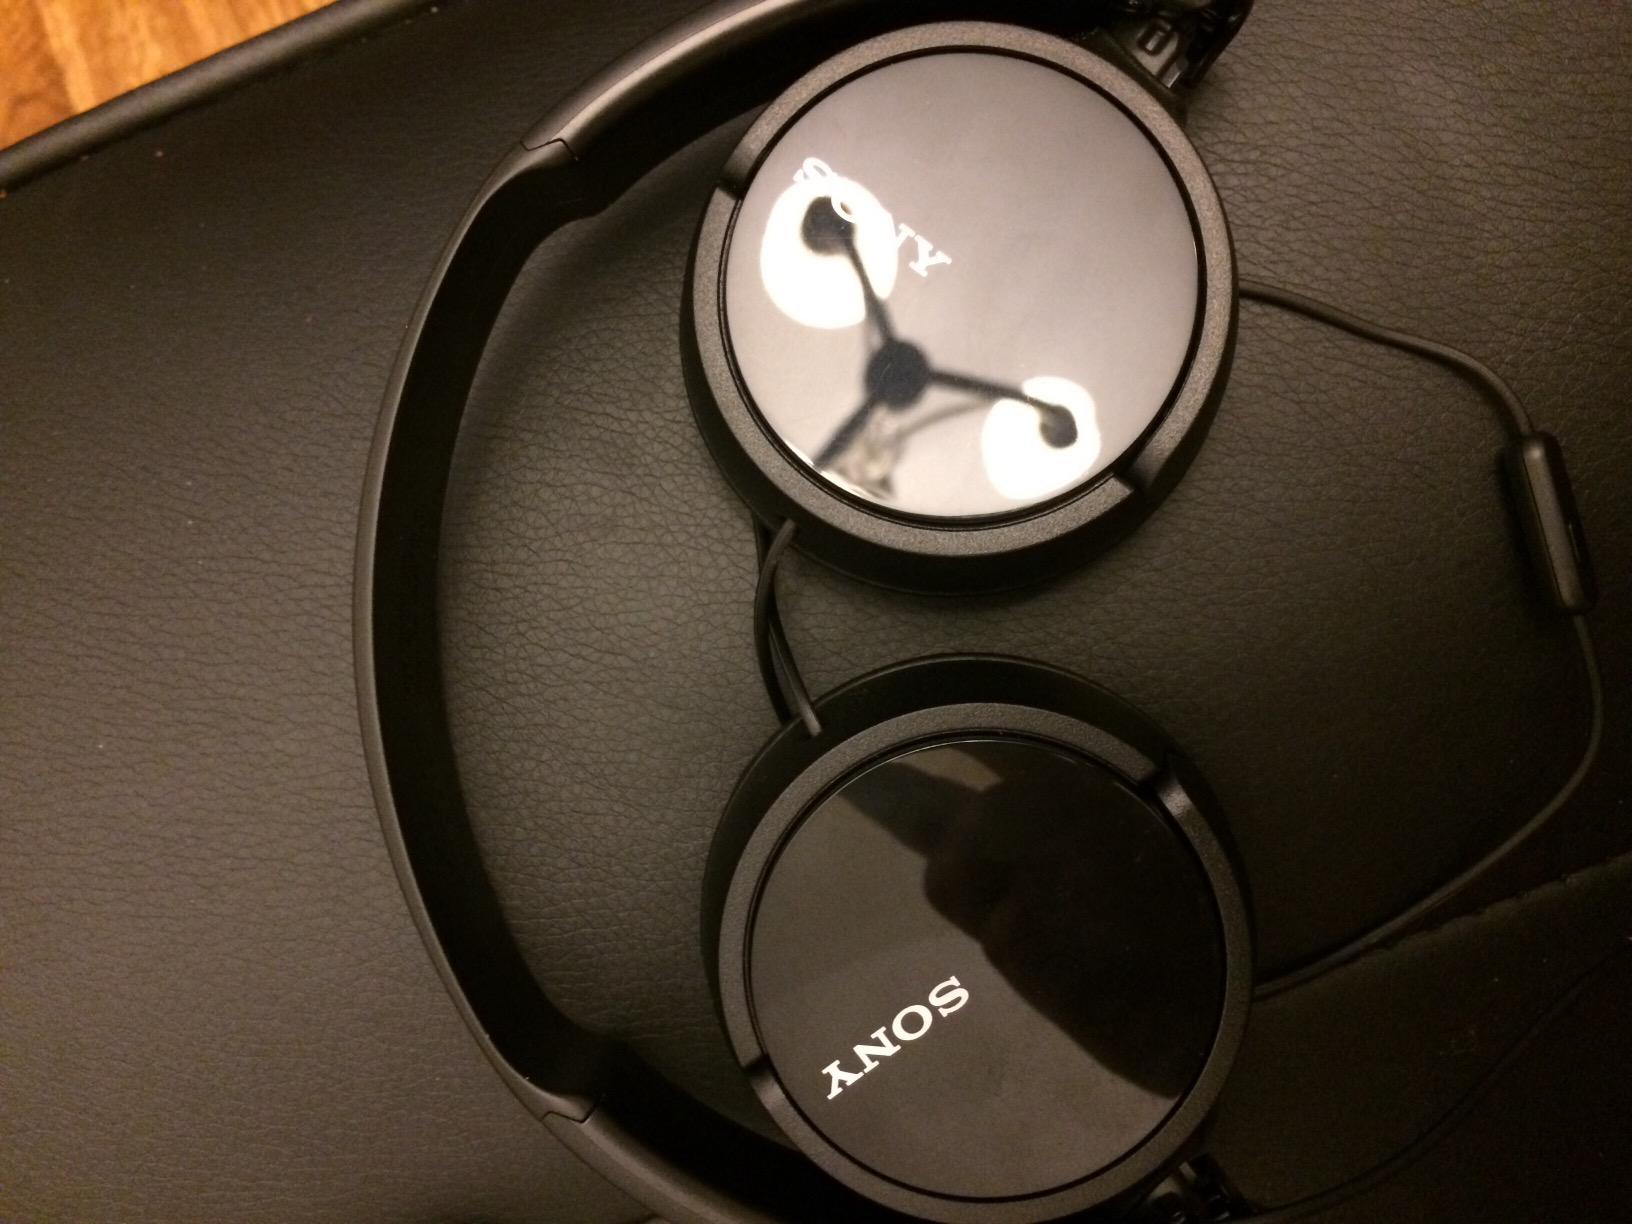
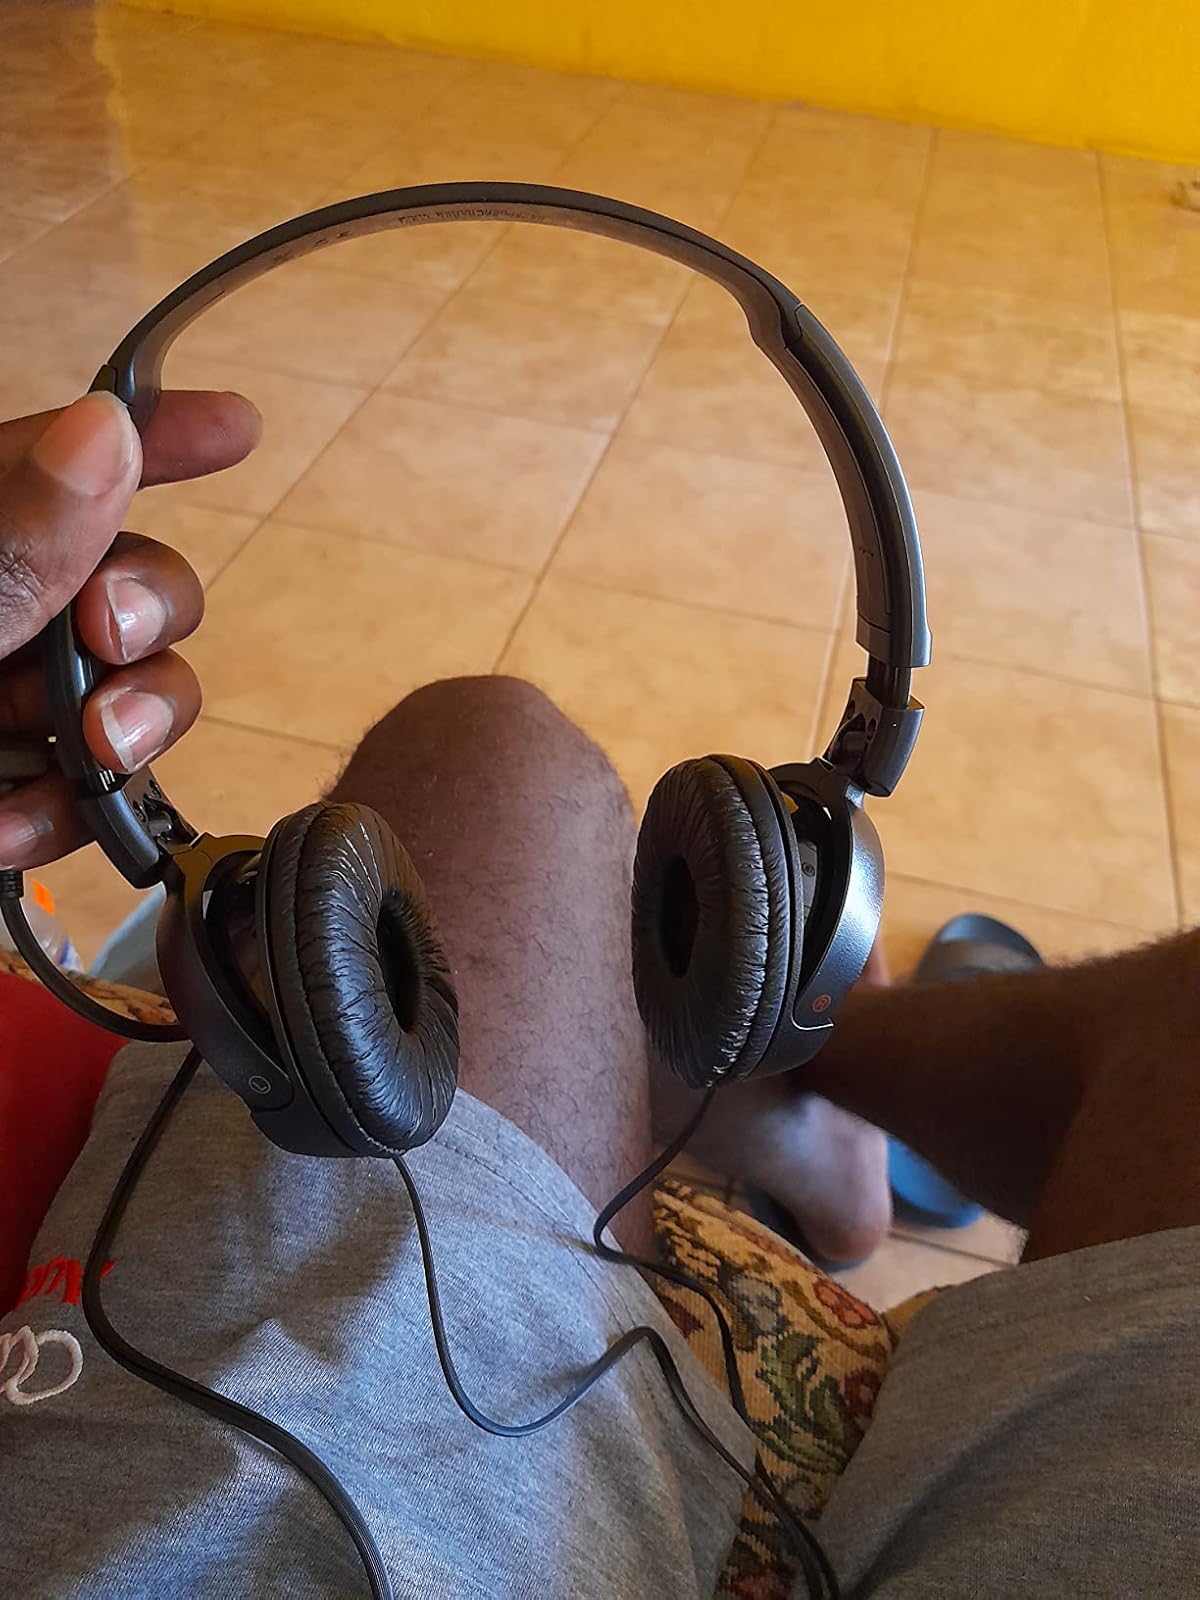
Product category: headphones
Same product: no